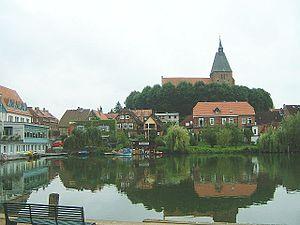
Mölln est une ville allemande, située dans le Land de Schleswig-Holstein, dans l'arrondissement du duché de Lauenbourg.